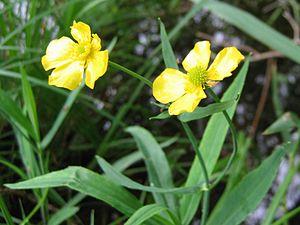
La Fruška gora est un massif montagneux situé en Serbie, au nord de la région de Syrmie, dans la province autonome de Voïvodine.